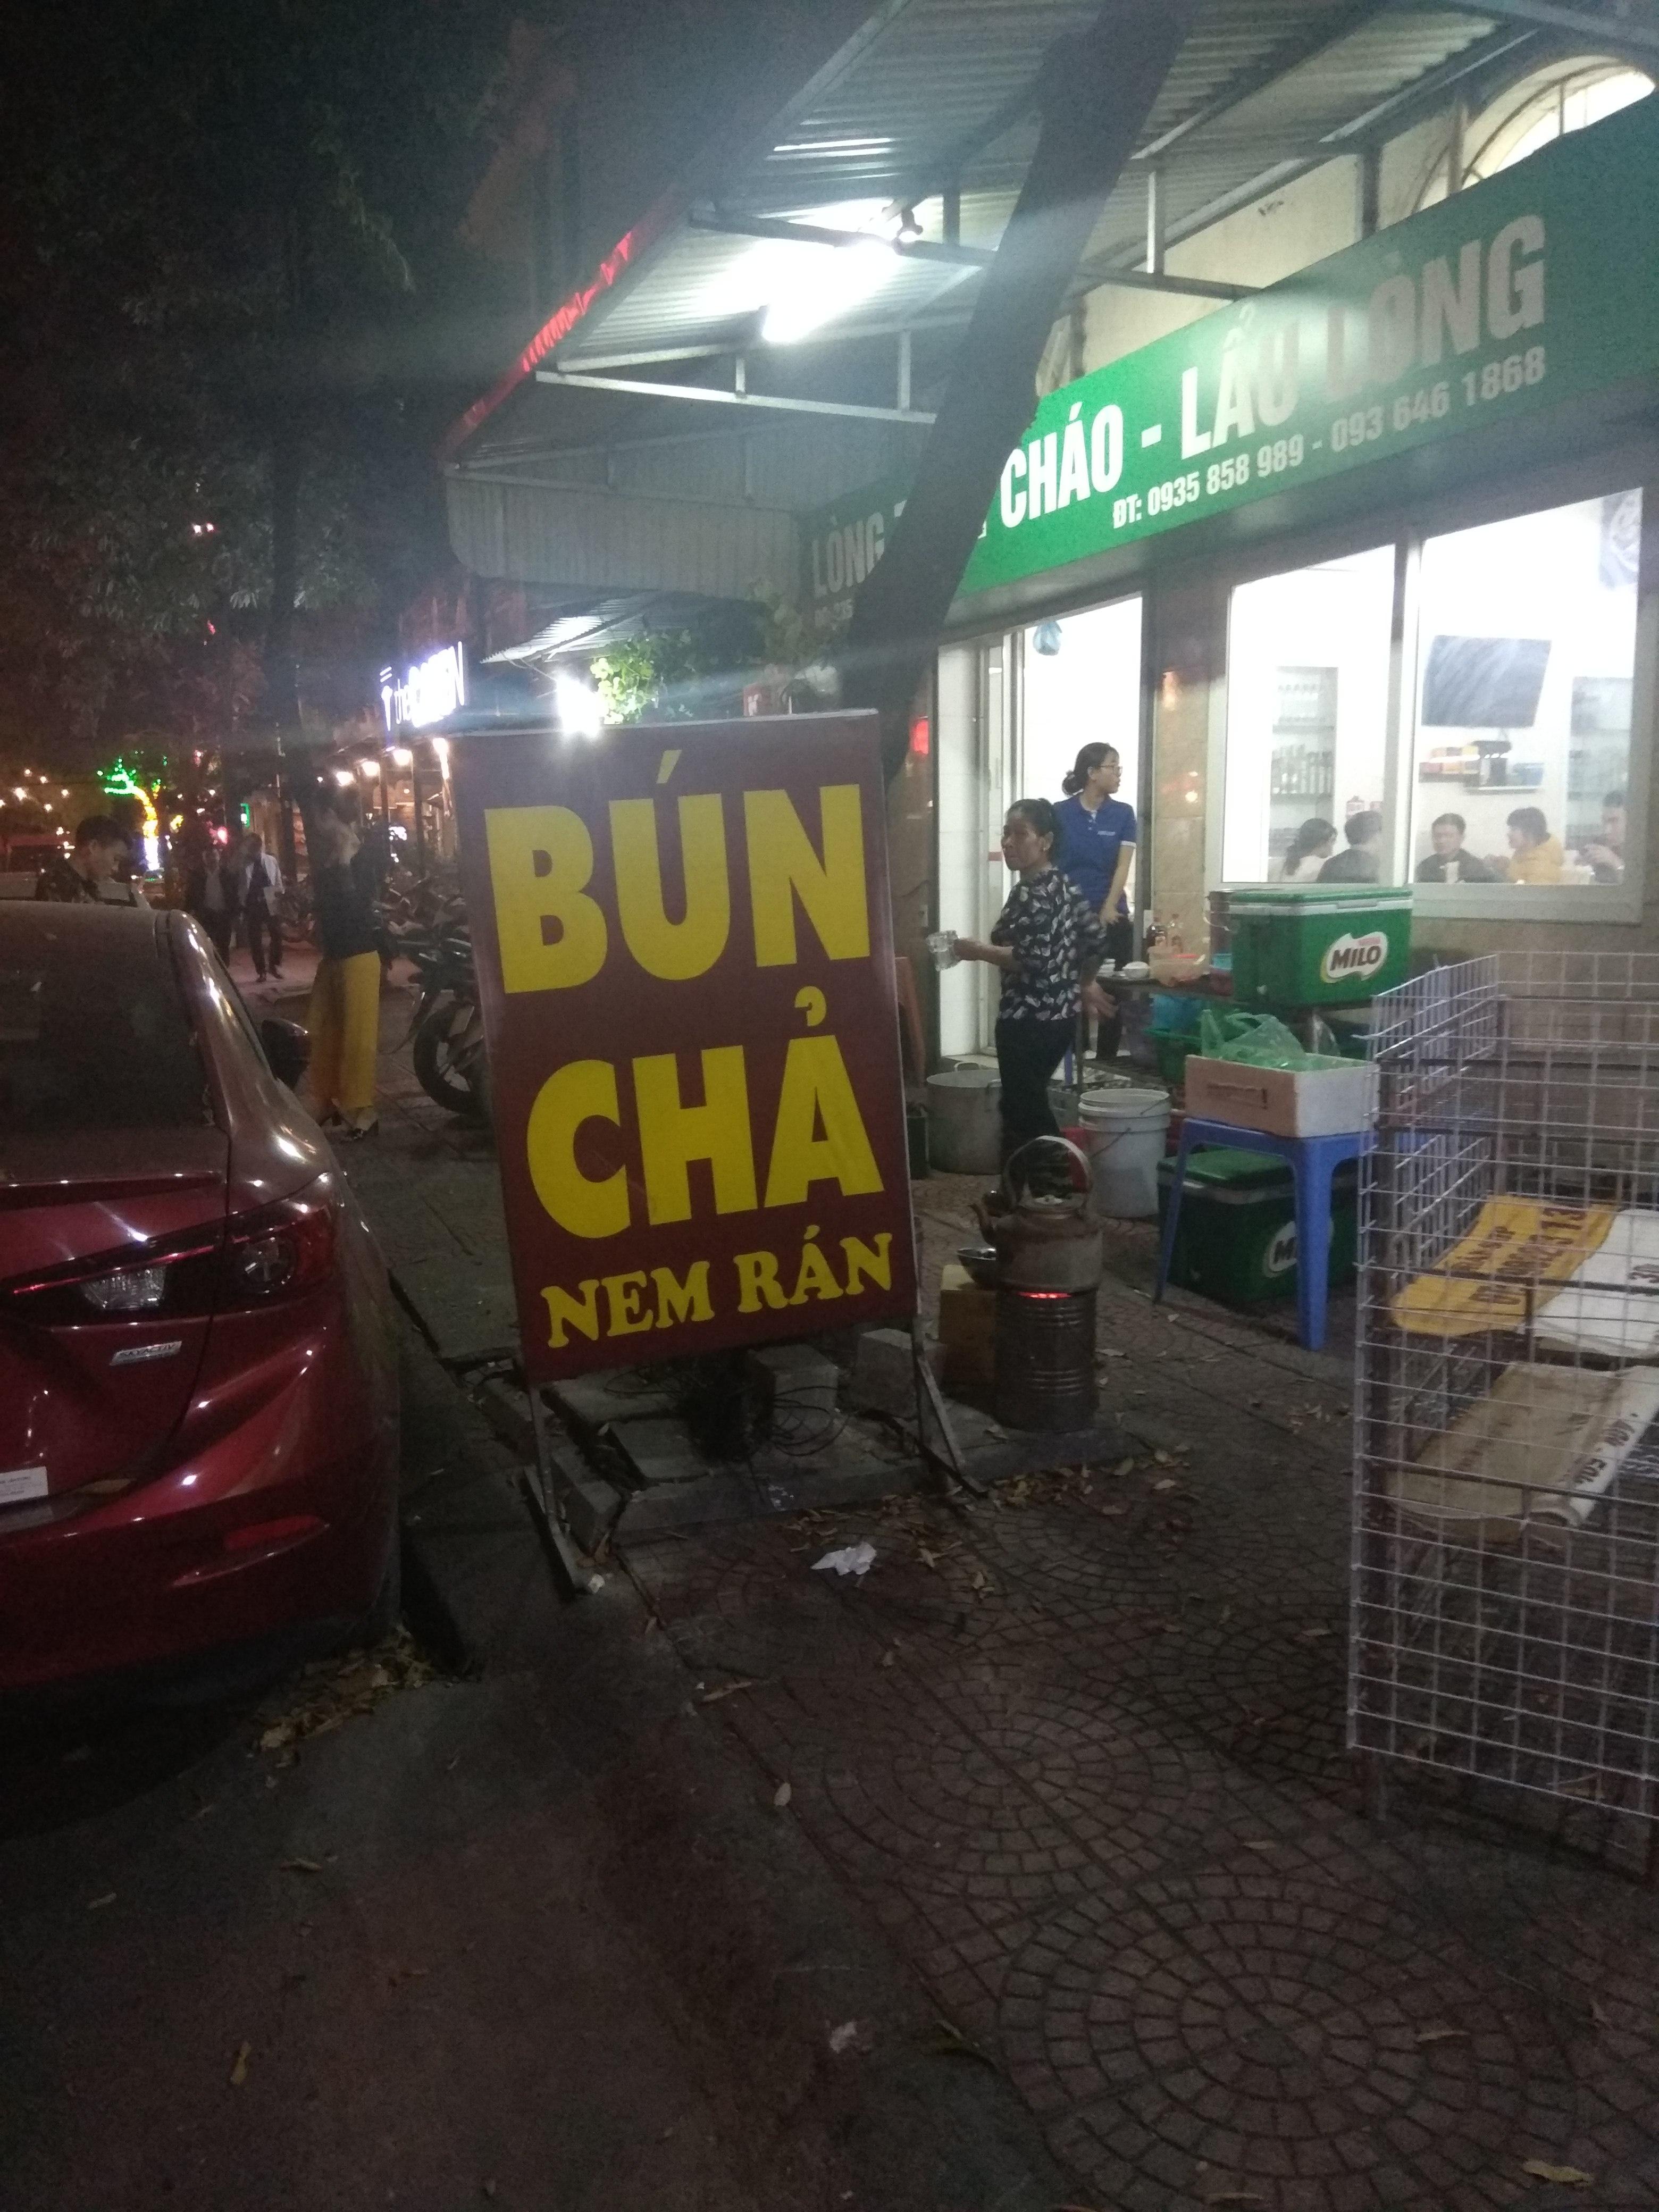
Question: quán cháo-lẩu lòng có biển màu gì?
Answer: quán có biển màu xanh lá